LaserDisc

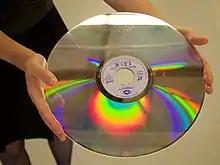
A LaserDisc held

LaserDisc (LD) is a home video format and the first commercial optical disc storage medium. It was developed by Philips, Pioneer, and the movie studio MCA. The format was initially marketed in the United States in 1978 under the name DiscoVision, a brand used by MCA. As Pioneer took a greater role in its development and promotion, the format was rebranded LaserVision. While the LaserDisc brand originally referred specifically to Pioneer's line of players, the term gradually came to be used generically to refer to the format as a whole, making it a genericized trademark. The discs typically have a diameter of , similar in size to the phonograph record. Unlike most later optical disc formats, LaserDisc is not fully digital; it stores an analog video signal.